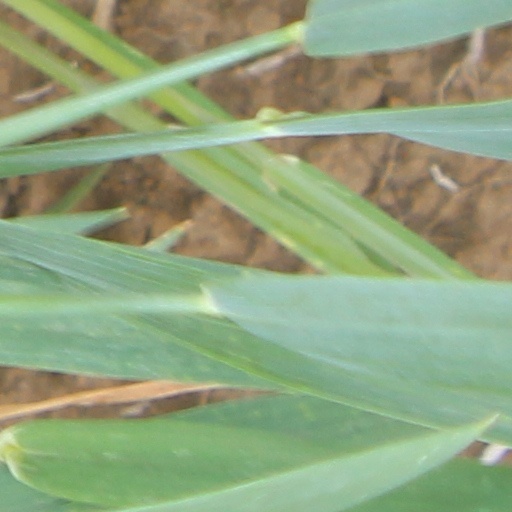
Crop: wheat